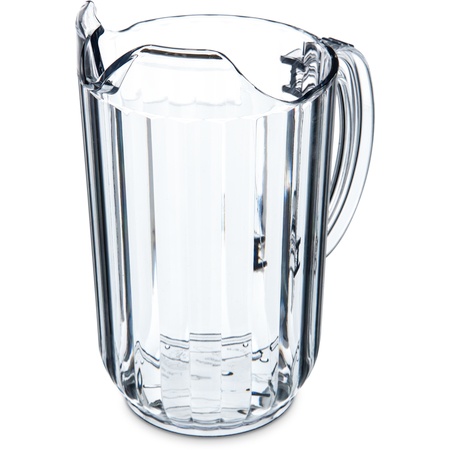
Carlisle 553807 48 oz Clear Polycarbonate Pitcher
Brand: Carlisle
Category: Home & Garden > Kitchen & Dining > Tableware > Serveware > Serving Pitchers & Carafes